Albert Smith (British politician)

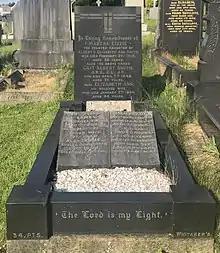
Captain Smith's grave

For his war services he was awarded the 1914-15 Star, the British War Medal, the Victory Medal and the Order of the British Empire.